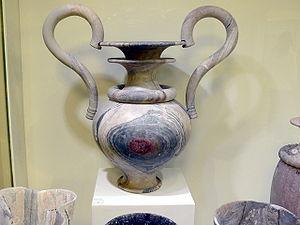
Le palais et la ville de Zakros ou Kato Zakros, qui était un port de commerce, ont été construits à l'extrémité de la Crète à 45 kilomètres de Sitia.